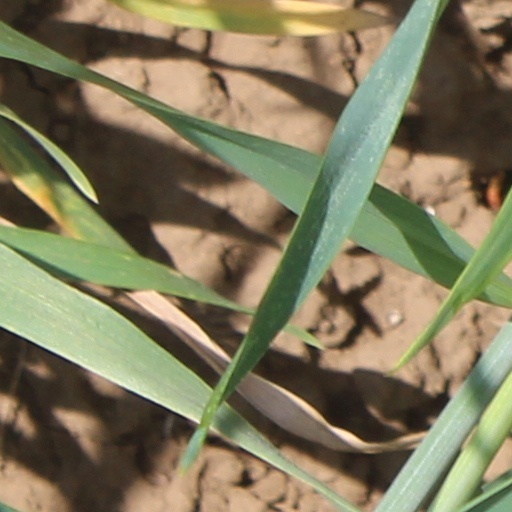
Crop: wheat